Preschool

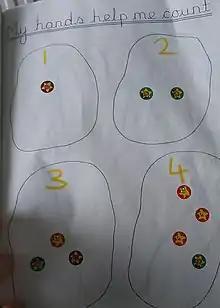
Numeracy task completed by a three-year-old at nursery in the United Kingdom during the 2000s

The most important years of learning begin at birth. The first three years of a child's life are critical for setting the foundation for language acquisition, socialization, and attitudes to learning. During the early years and especially during the first 3 to 5 years, humans are capable of absorbing a lot of information. The brain grows most rapidly in the early years. High quality and well trained teachers and preschools with developmentally-appropriate programmes can have a long-term effect on improving learning outcomes for children. The effects tend to be more marked for disadvantaged students i.e. children coming from impoverished backgrounds with very little or no access to healthy food, socialization, books and play resources.